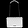
Label: Bag